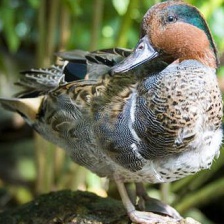
Species: TEAL DUCK
Scientific name: ANAS CRECCA
ImageNet parent category: drake